Republic of Ancona

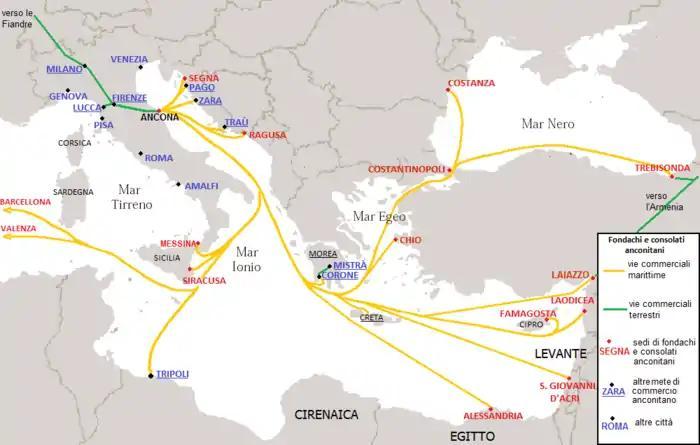
Trade routes and warehouses of the maritime republic of Ancona

The (colonies with warehouses and accommodation buildings) of the Republic of Ancona were continuously active in Constantinople, Alexandria and other Eastern Mediterranean ports, while the sorting of goods imported by land (especially textiles and spices) fell to the merchants of Lucca and Florence.